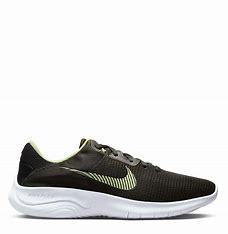
Brand: Nike
Model: Flex Experience Run 11 Next Nature